Hendrik van Limborch

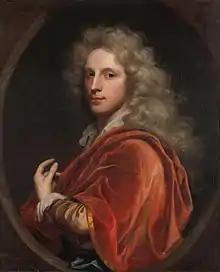
Self-portrait, 1708

Hendrik van Limborch (9 March 1681 – 3 February 1759) was a painter and an engraver from the Dutch Republic.